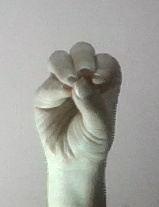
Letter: ha